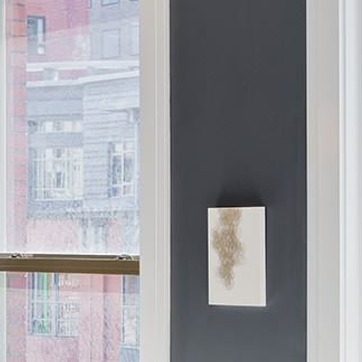
Material: painted